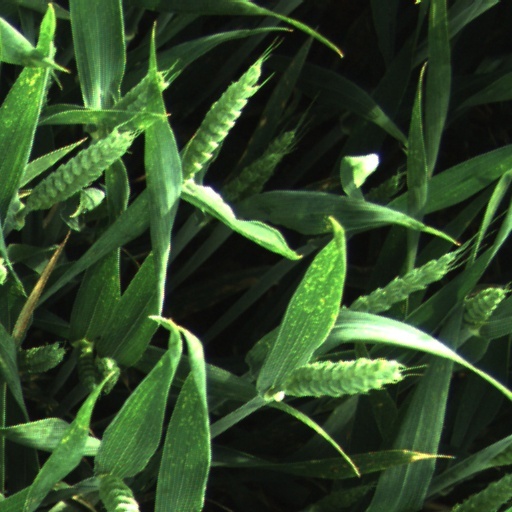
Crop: wheat